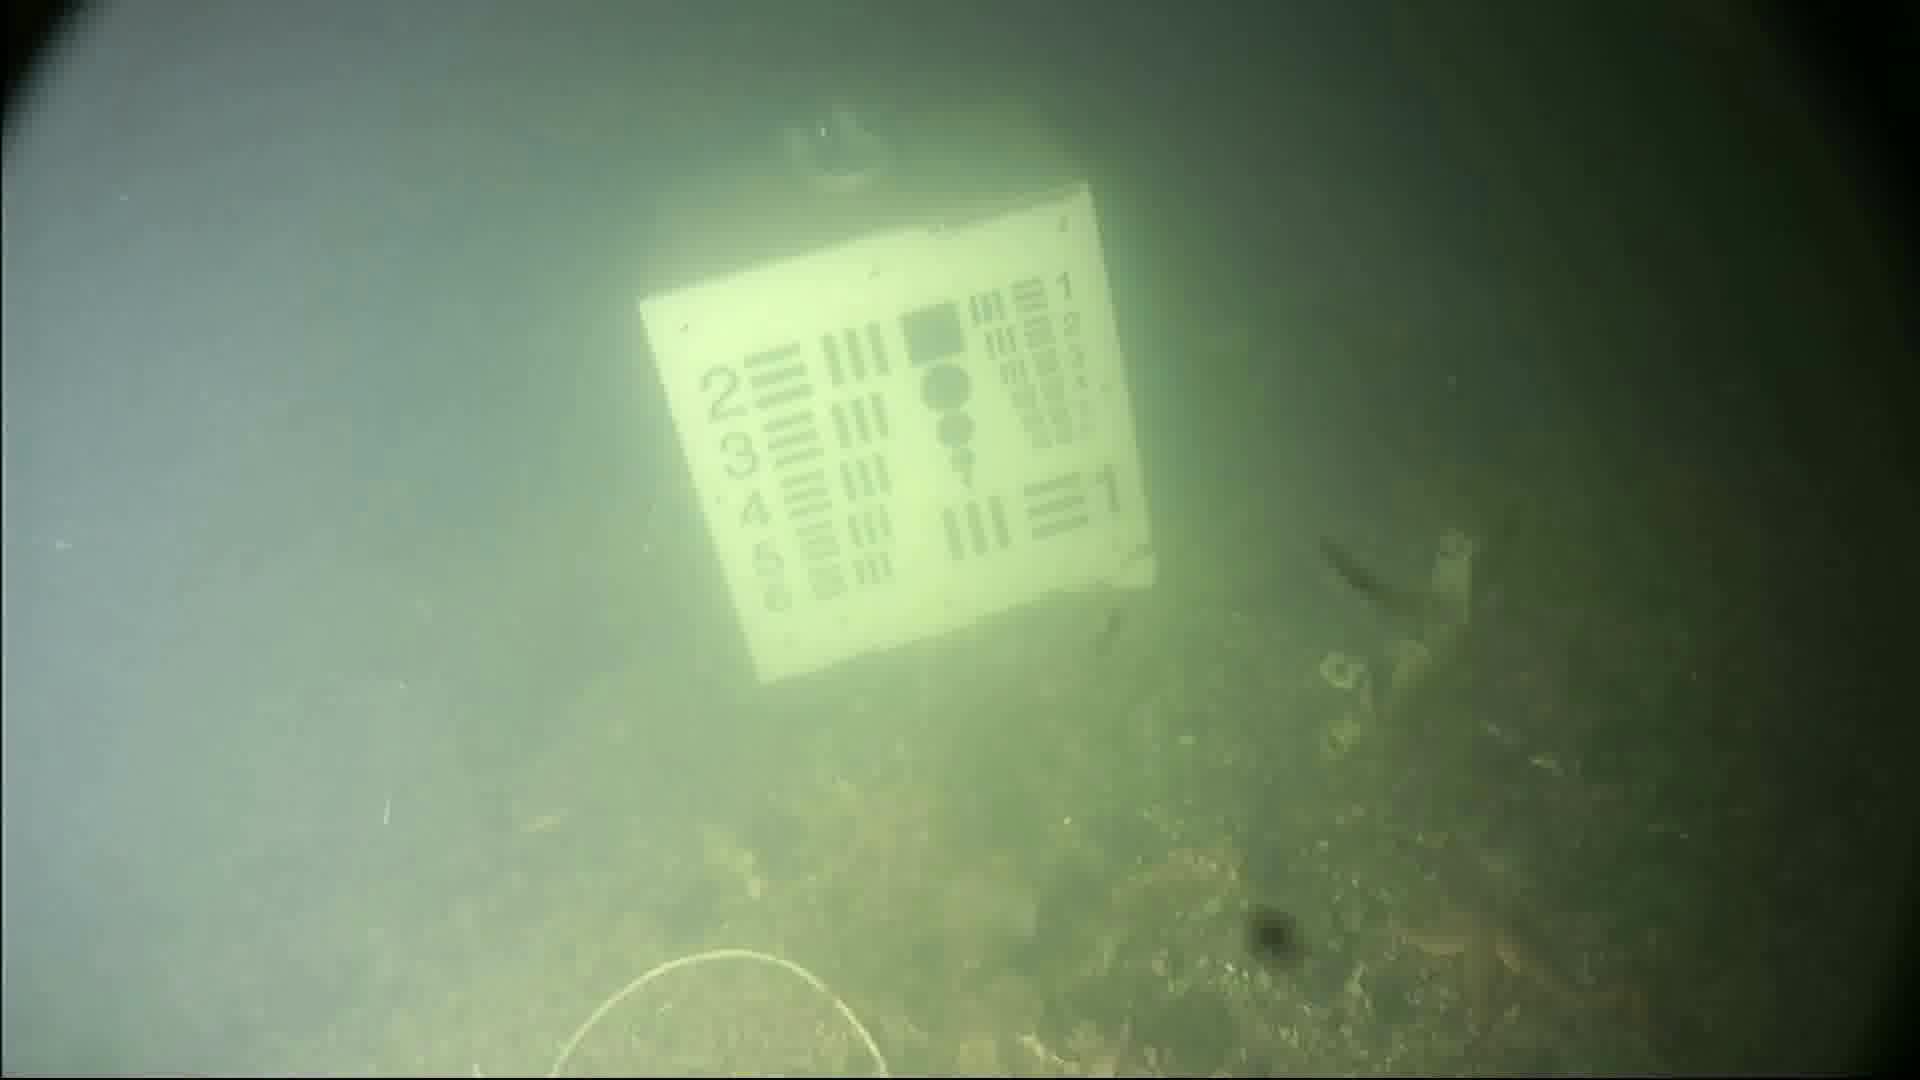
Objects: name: starfish
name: jellyfish